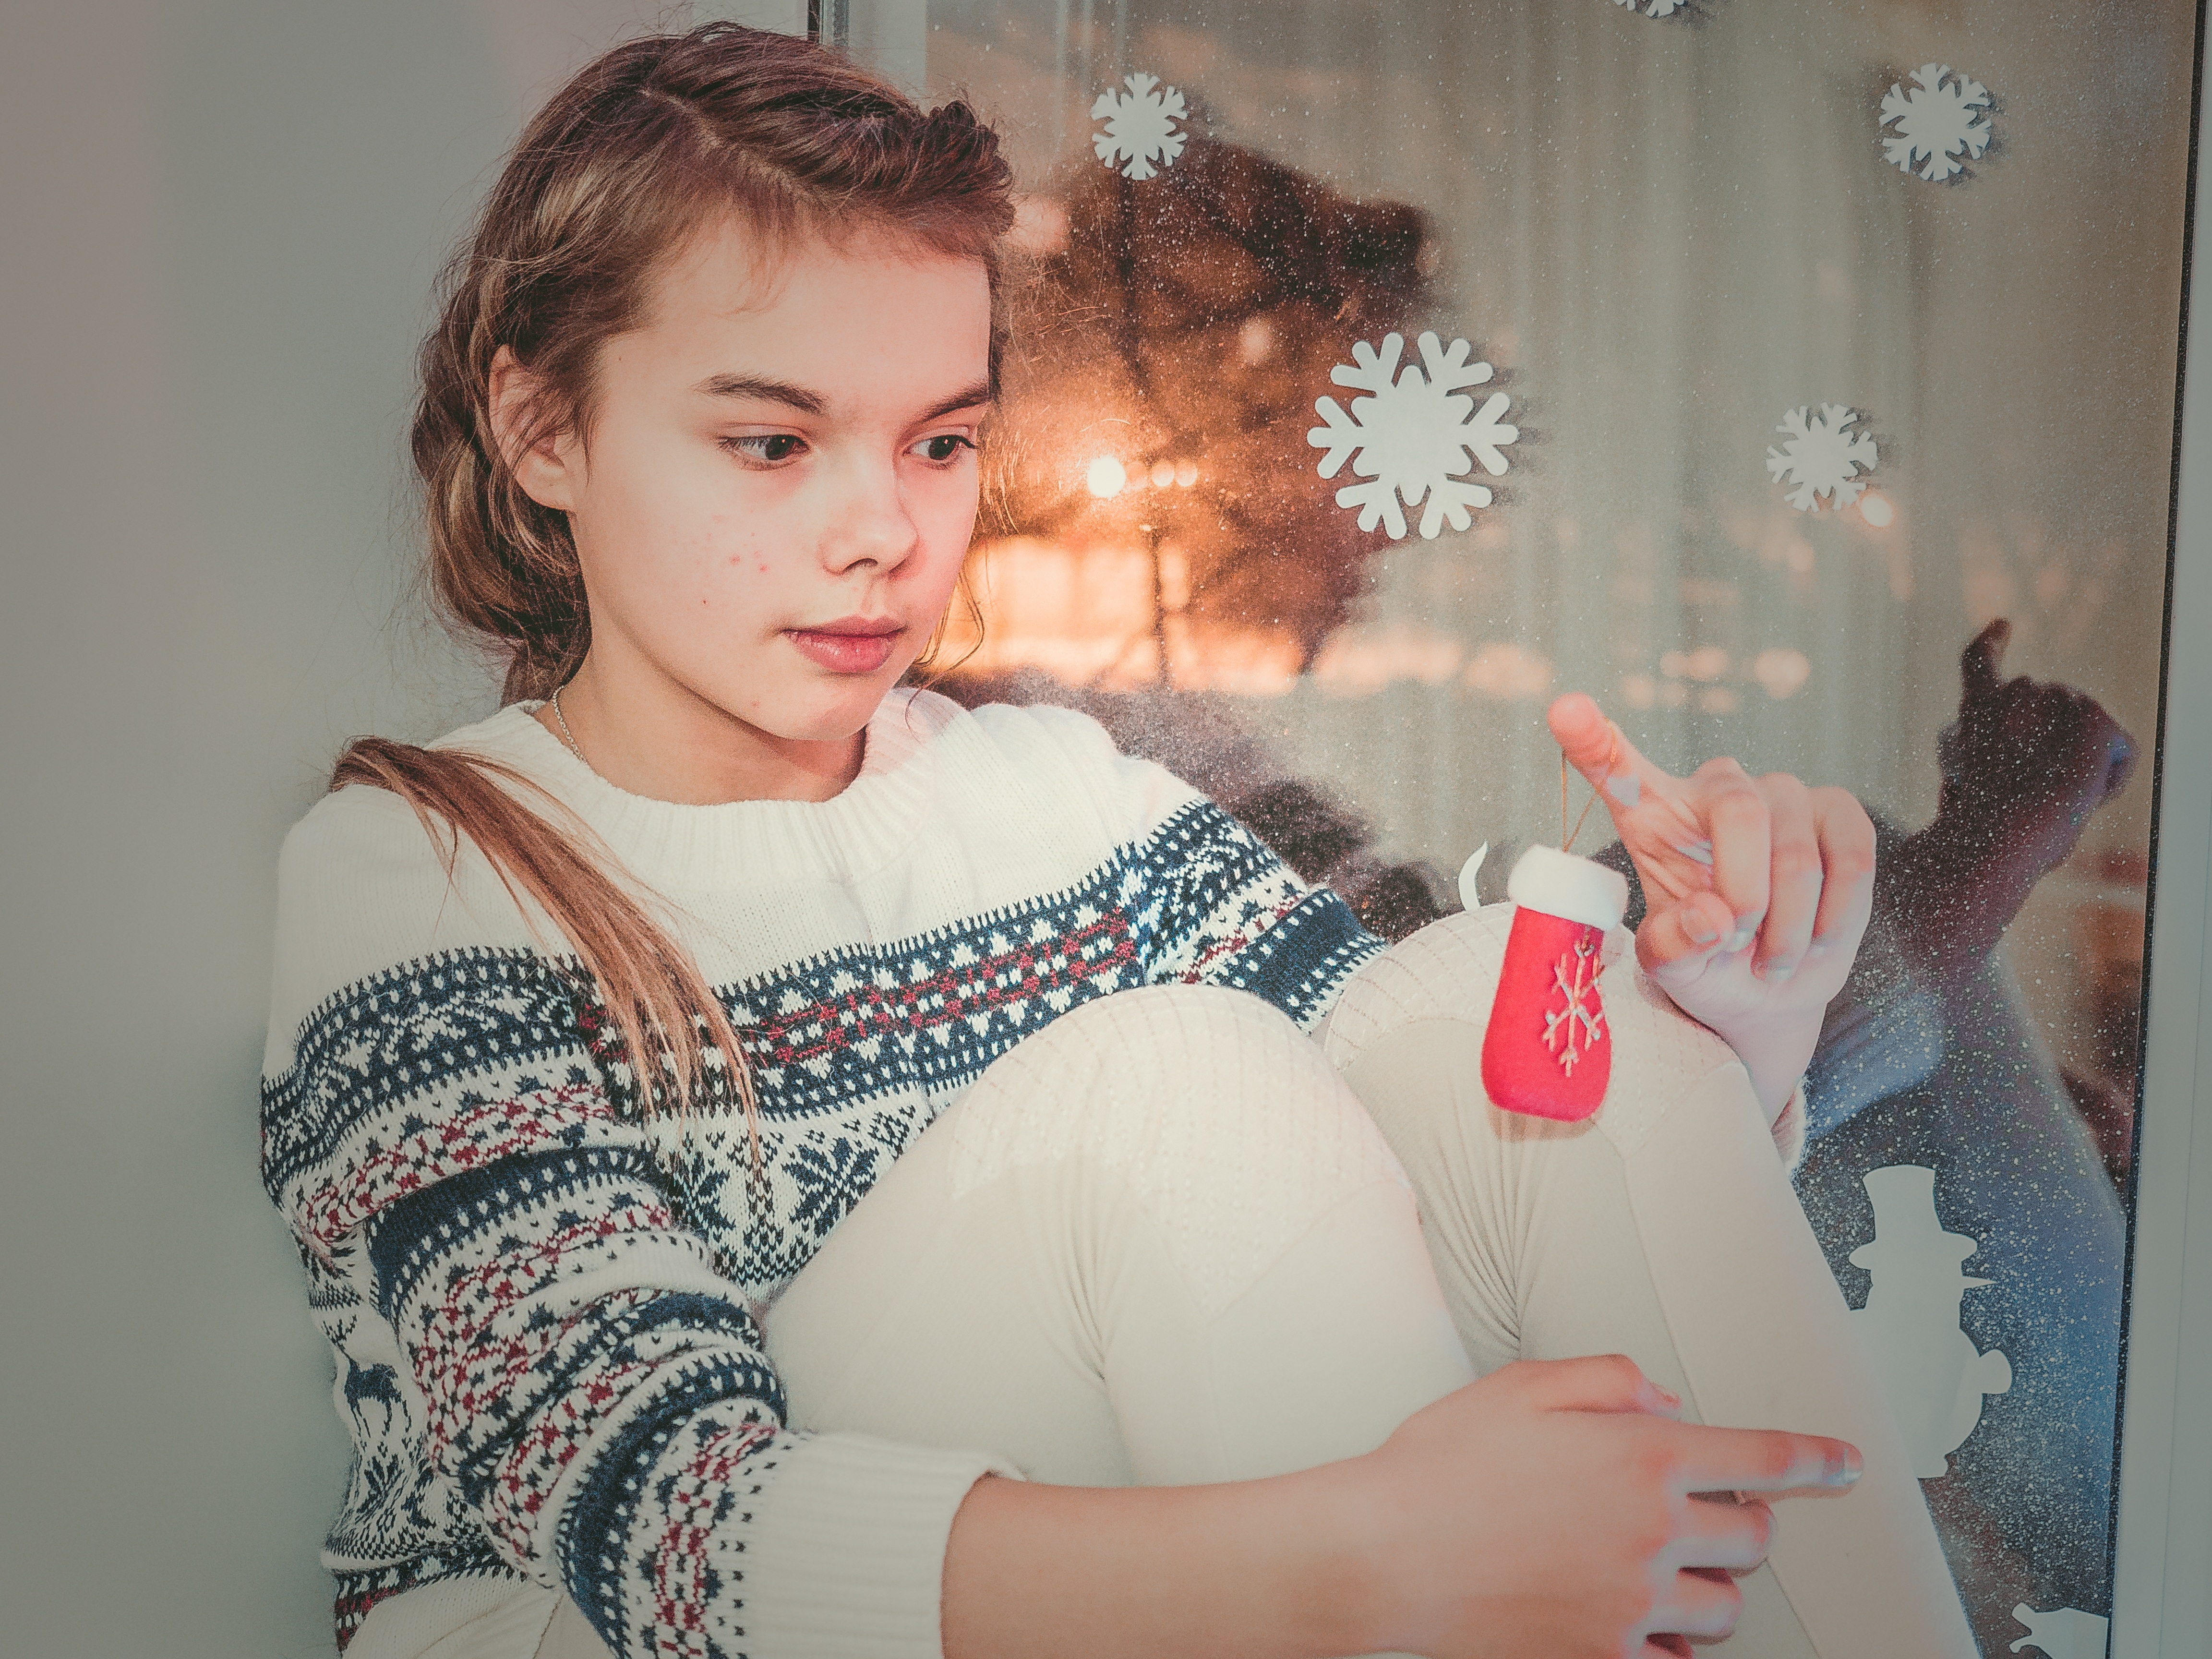
person, winter, girl, woman, photo, portrait, child, art, dress, infant, skin, russian, views, emotions, photo shoot, new year's eve, christmas tree toy